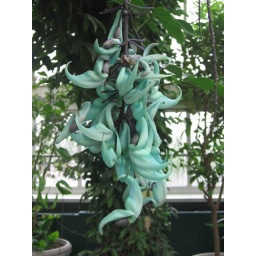
This flower was in the tropical house at the New York Botanical Garden.